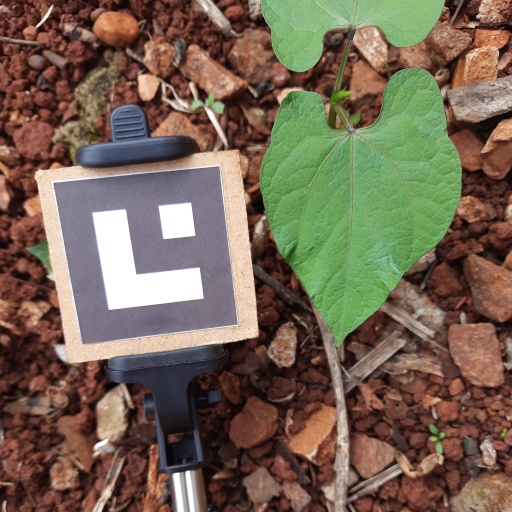
Observations: wavy surface, no eating holes, under cloudy sky